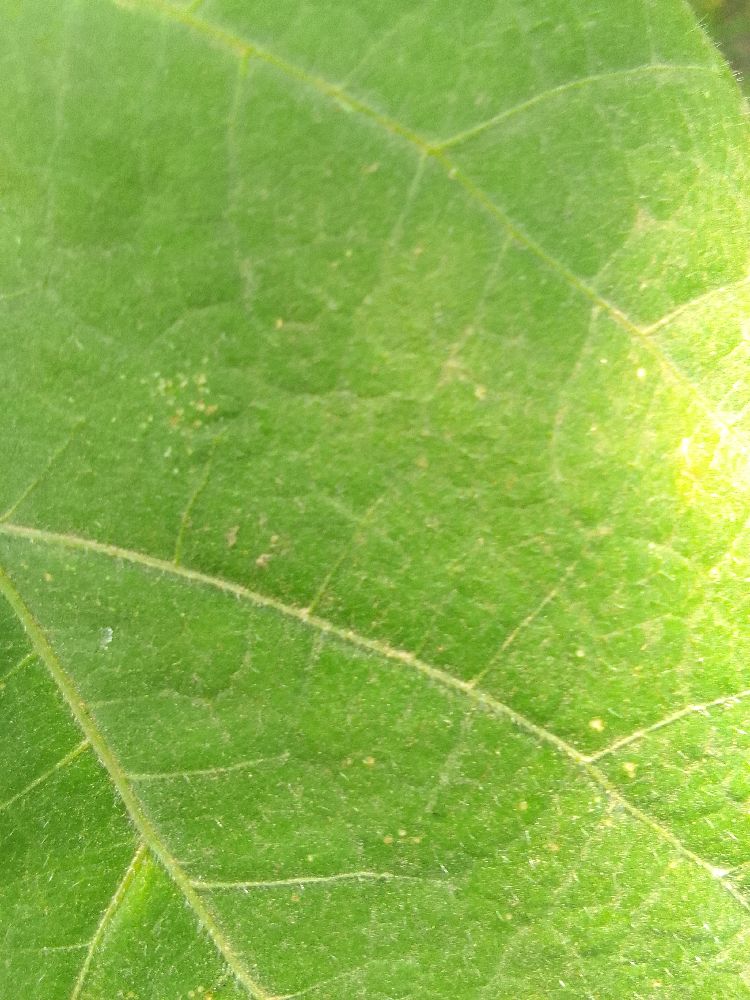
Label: healthy